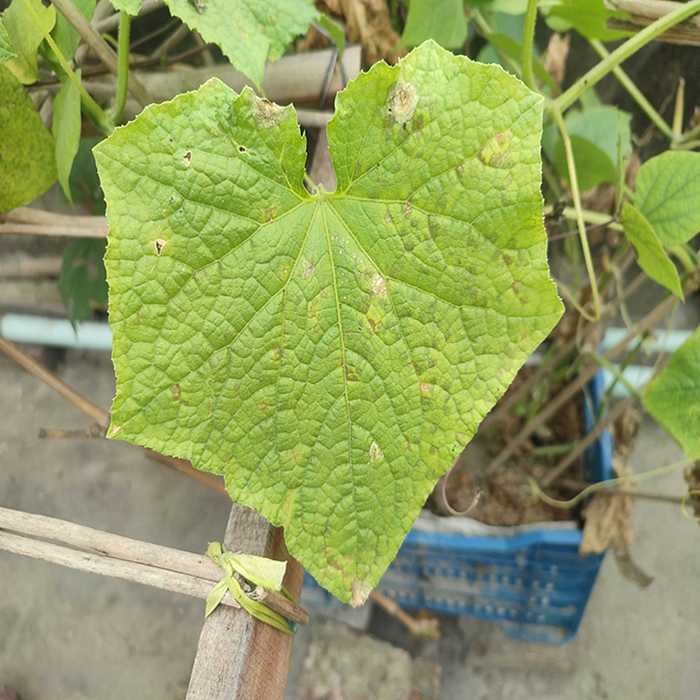
Plant: Cucumber
Label: Downy mildew